Blue cheese

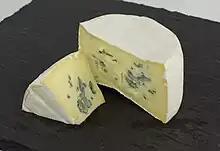
Cambozola, a German variety of blue cheese

Similarly to other varieties of cheese, the process of making blue cheese consists of six standard steps. However, additional ingredients and processes are required to give this blue-veined cheese its particular properties. To begin with, the commercial scale production of blue cheese consists of two phases: the culturing of suitable spore-rich inocula and fermentation for maximum, typical flavor.